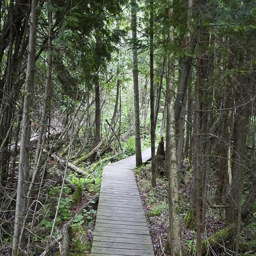
road is a-mile scenic road that begins and ends .